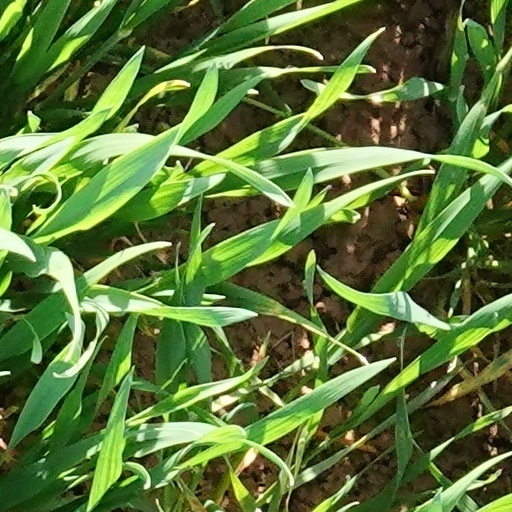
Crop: wheat